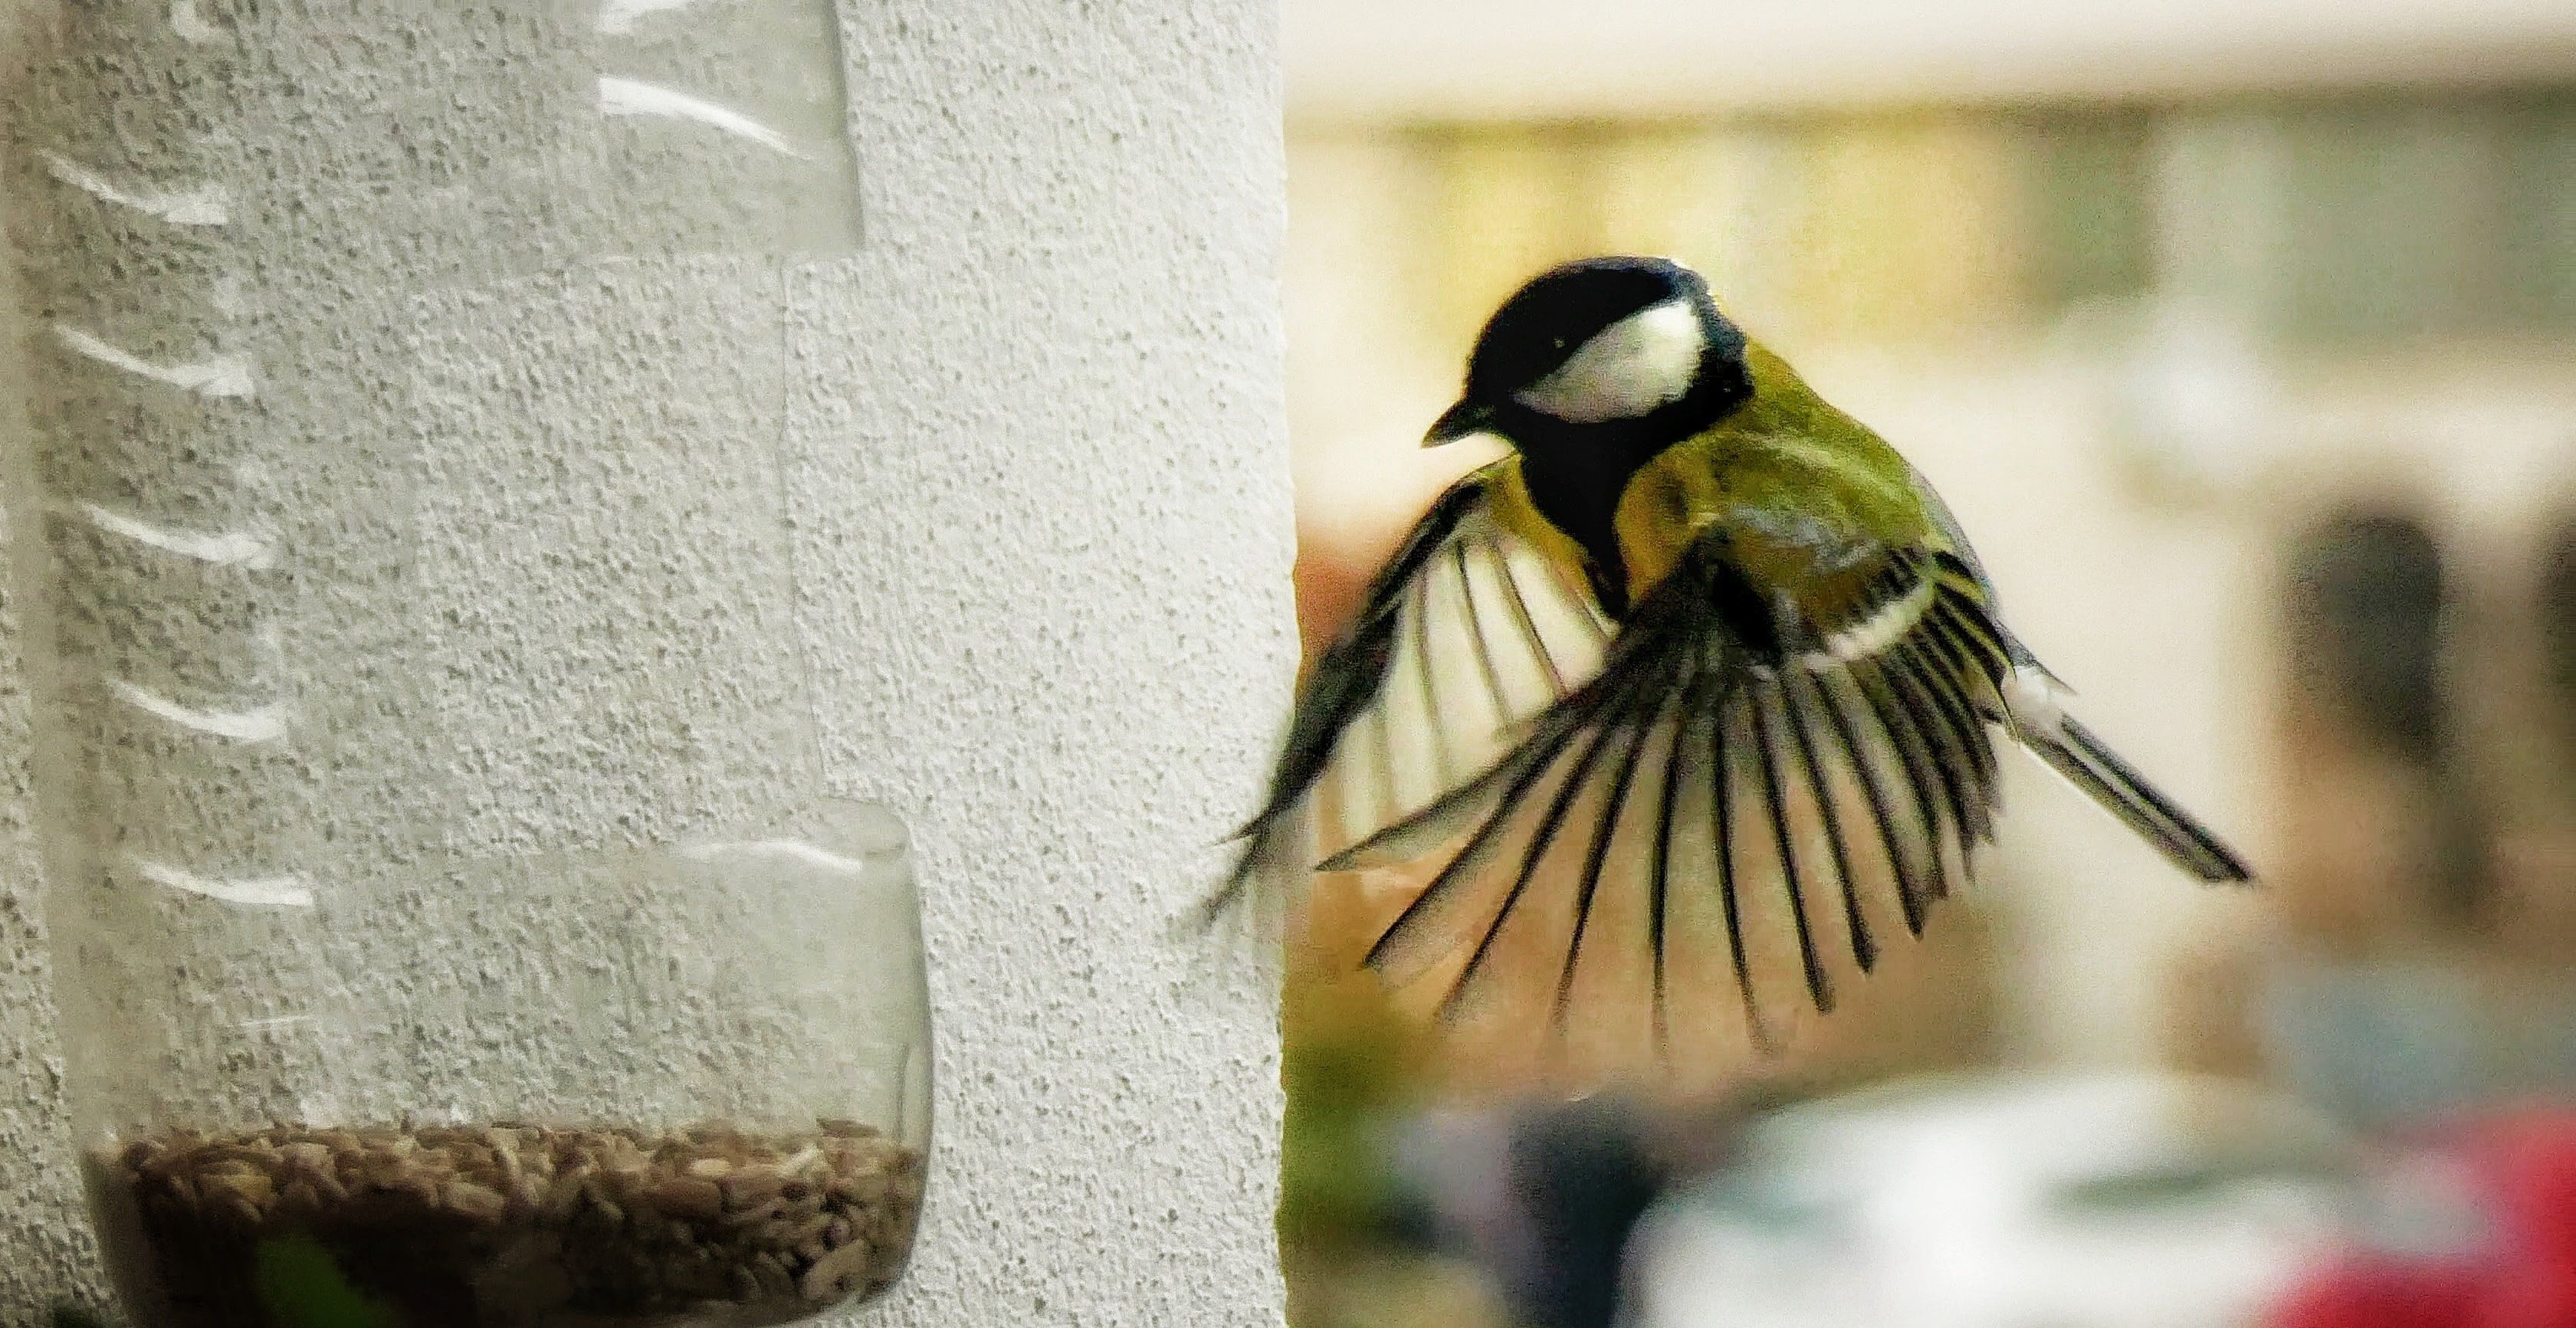
Bird near a feeder
The photo shows a small bird, flying next to a plastic bird feeder. The bird has a black head, white cheeks, yellow belly, and black and green feathers on its back and wings. The feeder is made from a clear plastic bottle with an opening and seeds at the bottom. The background is blurred, It looks like it is in an outdoor area.
This is a close-up action shot, capturing the exact moment the bird is mid-air, about to land or feed. The background is blurry, which helps the bird and feeder stand out clearly. The colors are soft and natural, with warm tones from the background and sharper detail on the bird’s feathers. The lighting is gentle, not too bright or dark. The scene feels calm and peaceful, showing a quiet moment in nature within the city.
Labels: Animal, Bird, Finch, Beak, Bird Feeder, Canary, blurred background, Wall
Camera: Panasonic DMC-FZ300